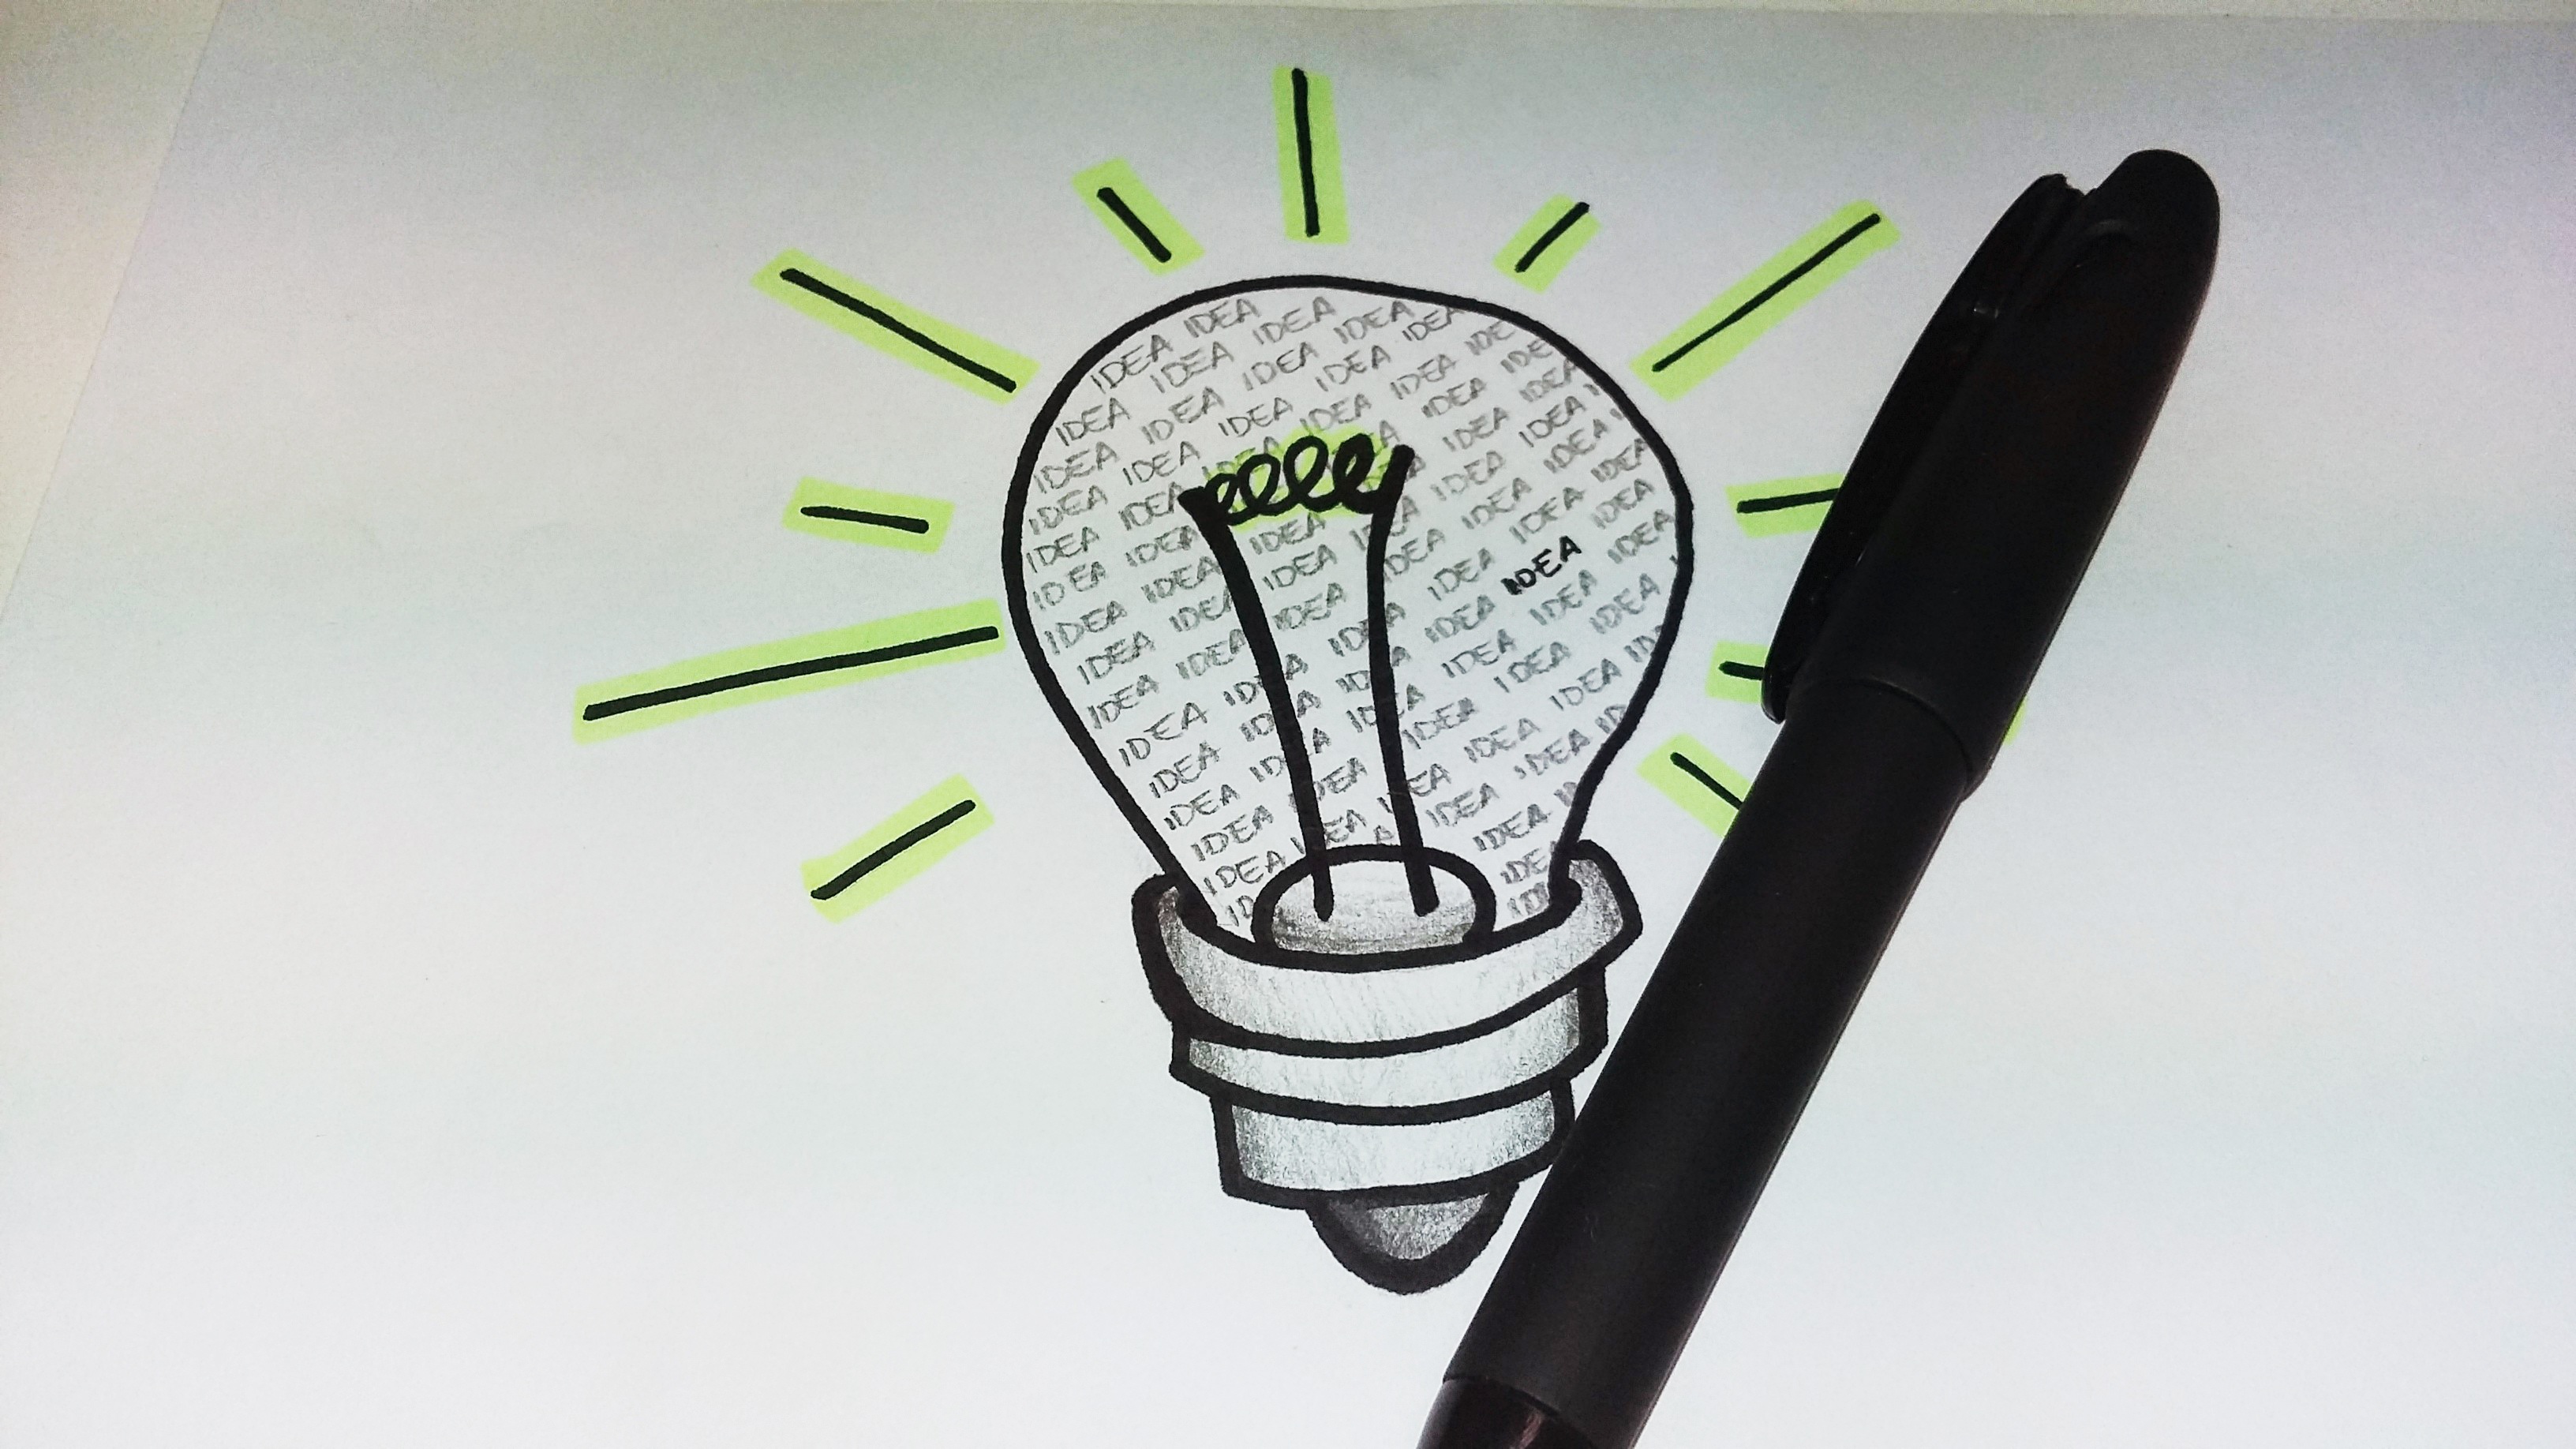
hand, pen, light bulb, toy, brand, drawing, illustration, idea, cartoon, surfing equipment and supplies